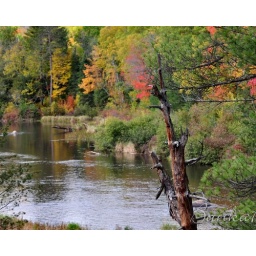
A dead tree serves as a sentry over the Wolf river and the color bursting along its shores.